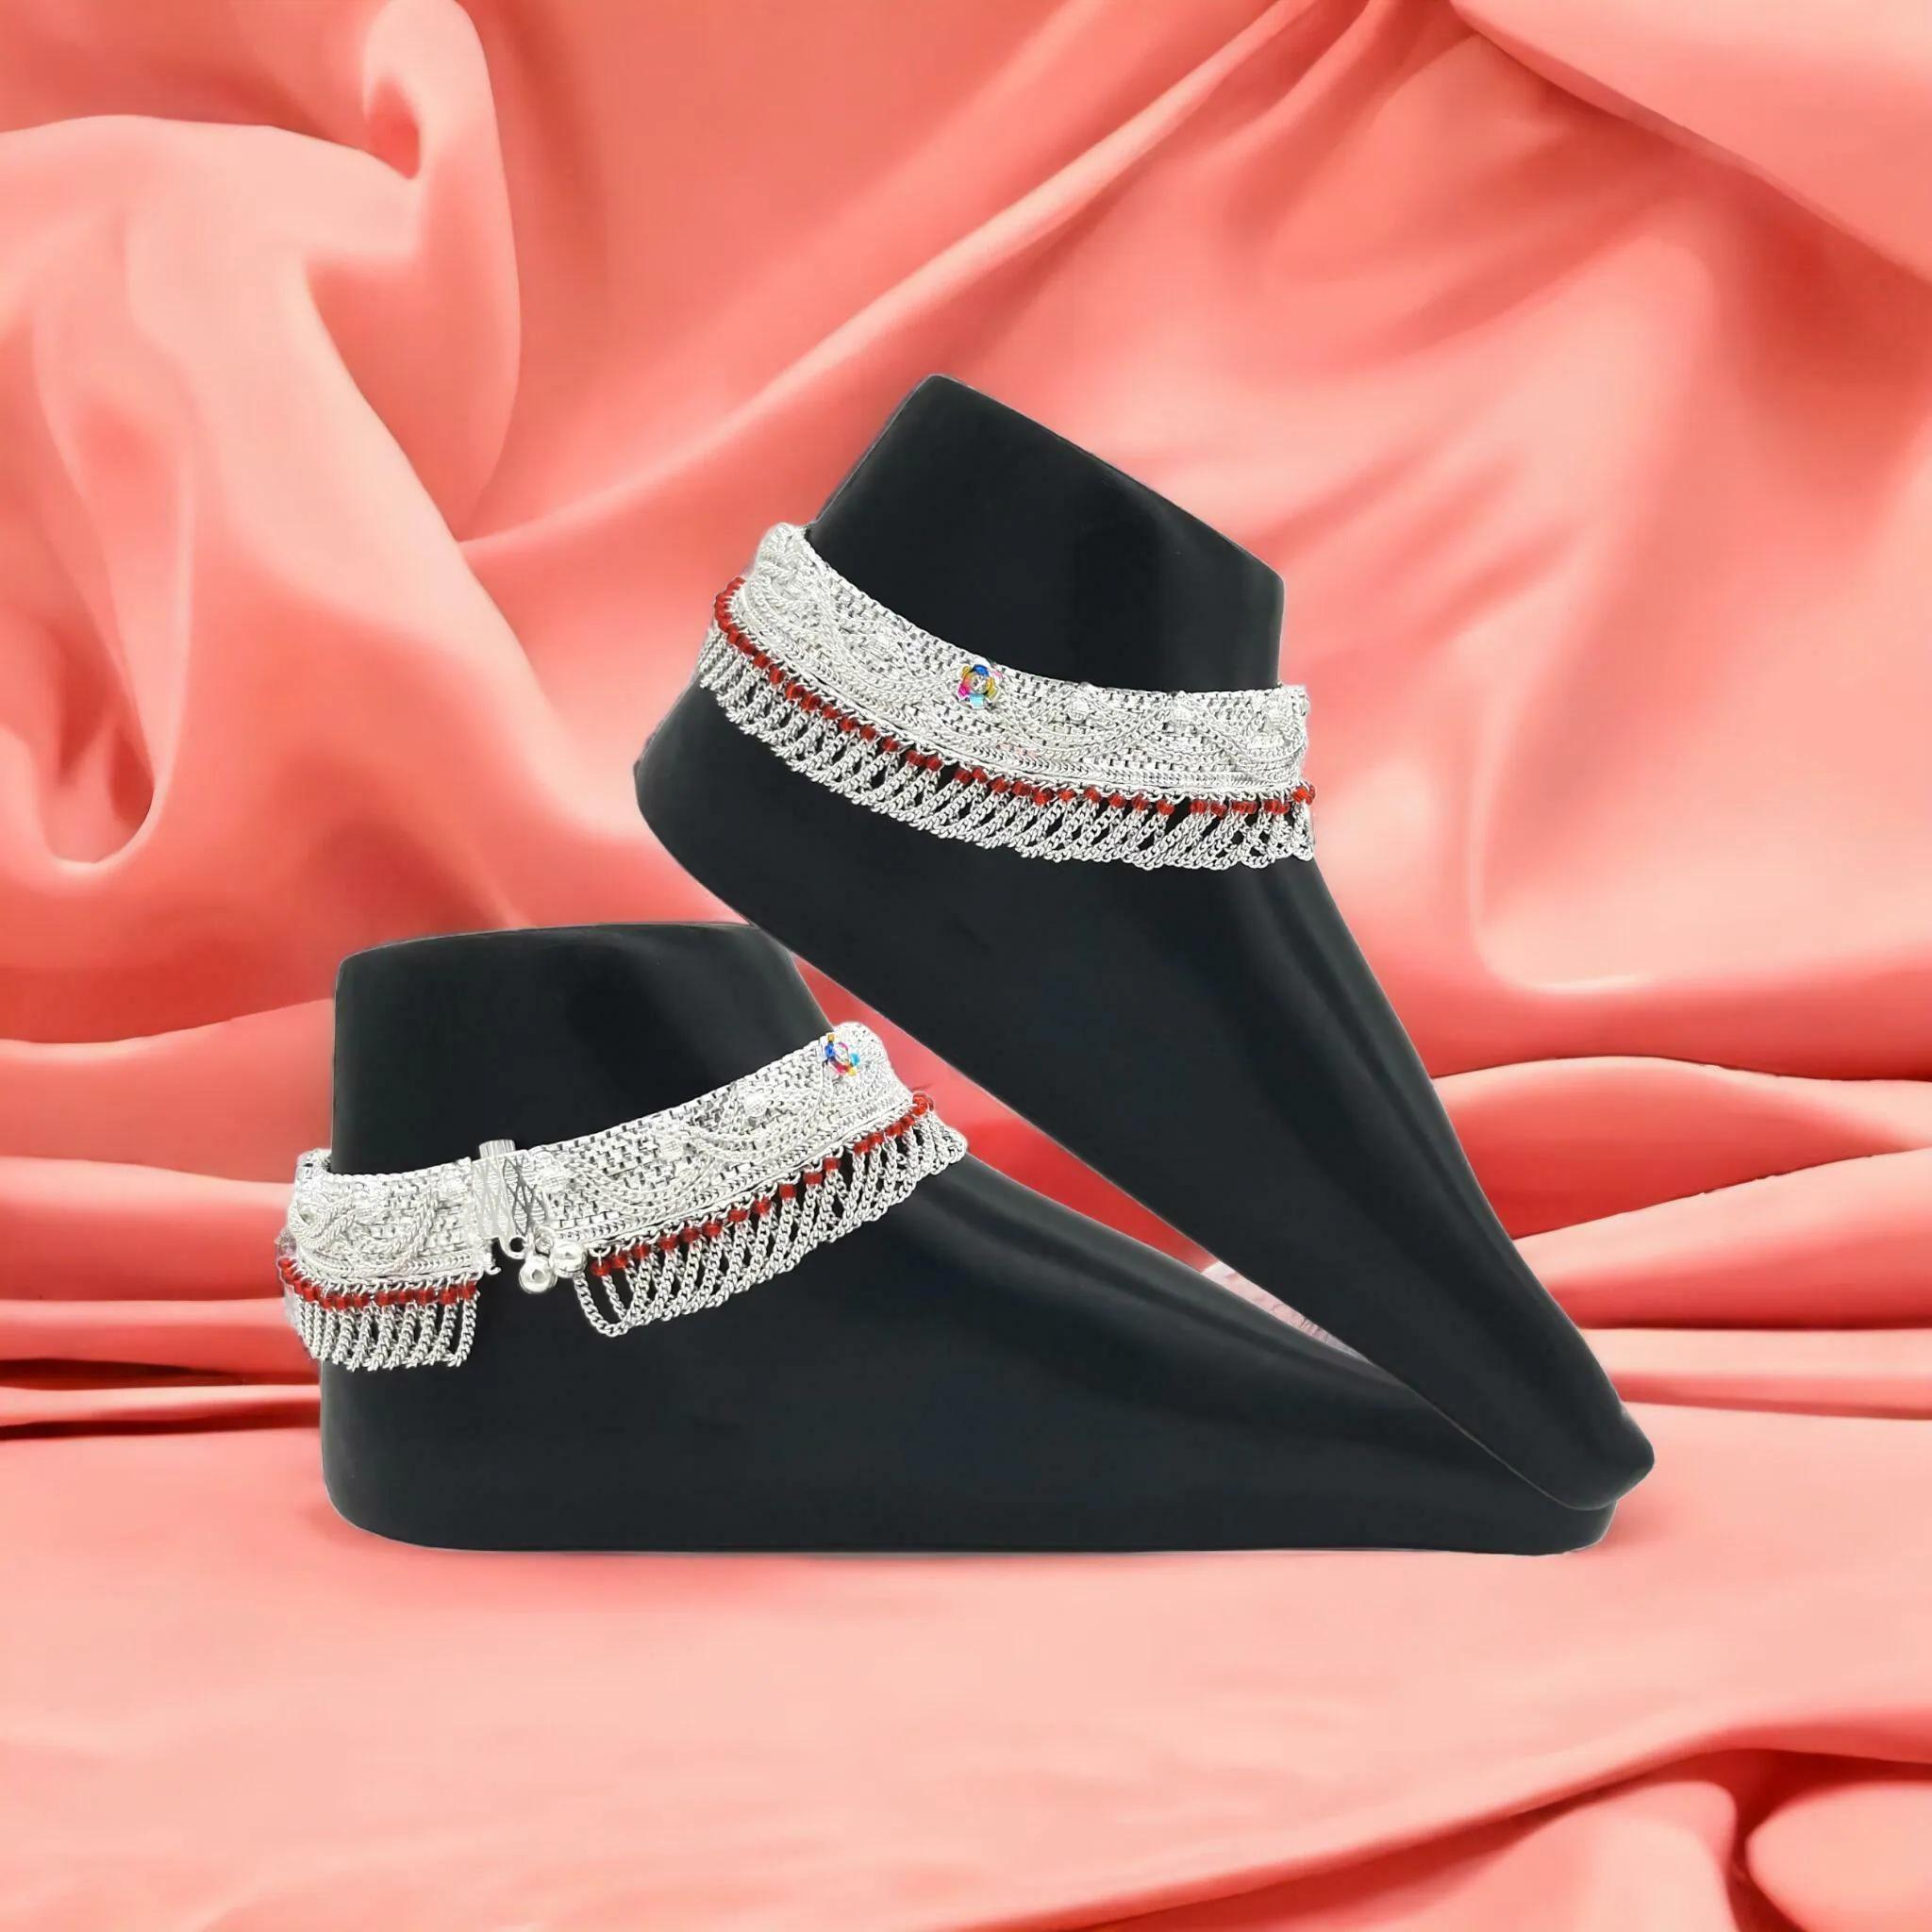
BR Ornaments A420 Alloy Anklet (Pack of 2)
Type: Anklet
Brand: BR Ornaments
Price: Rs. 899
 This silver anklet looks good with all indian outfitsor traditional outfits suitable girls and women of all ages. grab this pair of anklets, you will feel stylish ankle and shining silver anklet will make beautiful, you must buy the sns traders anklets you will never go wrong with the latest design, fancy anklets in silver jewellery.